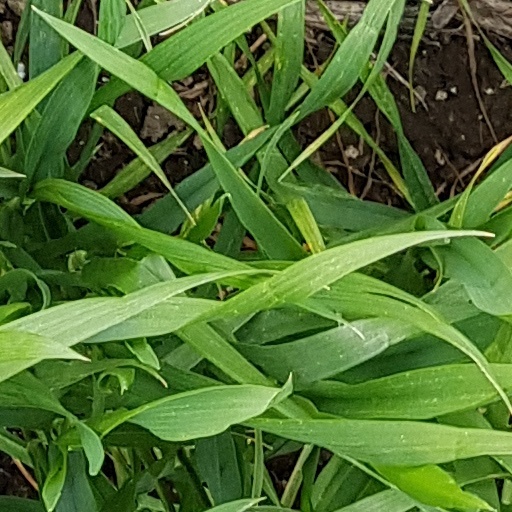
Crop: wheat